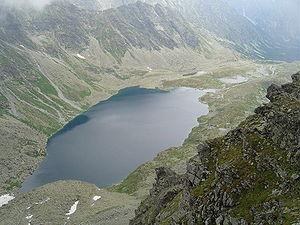
Le Veľké Hincovo pleso est le plus grand lac d’origine glaciaire de Slovaquie. Il est situé dans le massif des Hautes Tatras. Sa surface est de 20,08 ha, sa profondeur de 53,7 m à une altitude de 1 946 m. Son volume d'eau est de 1 796 000 m³ pour une longueur de 740 m et une largeur de 370 m. Il est recouvert de glace 270 jours par an.